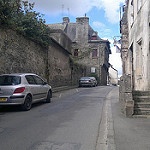
Scene: Outdoor